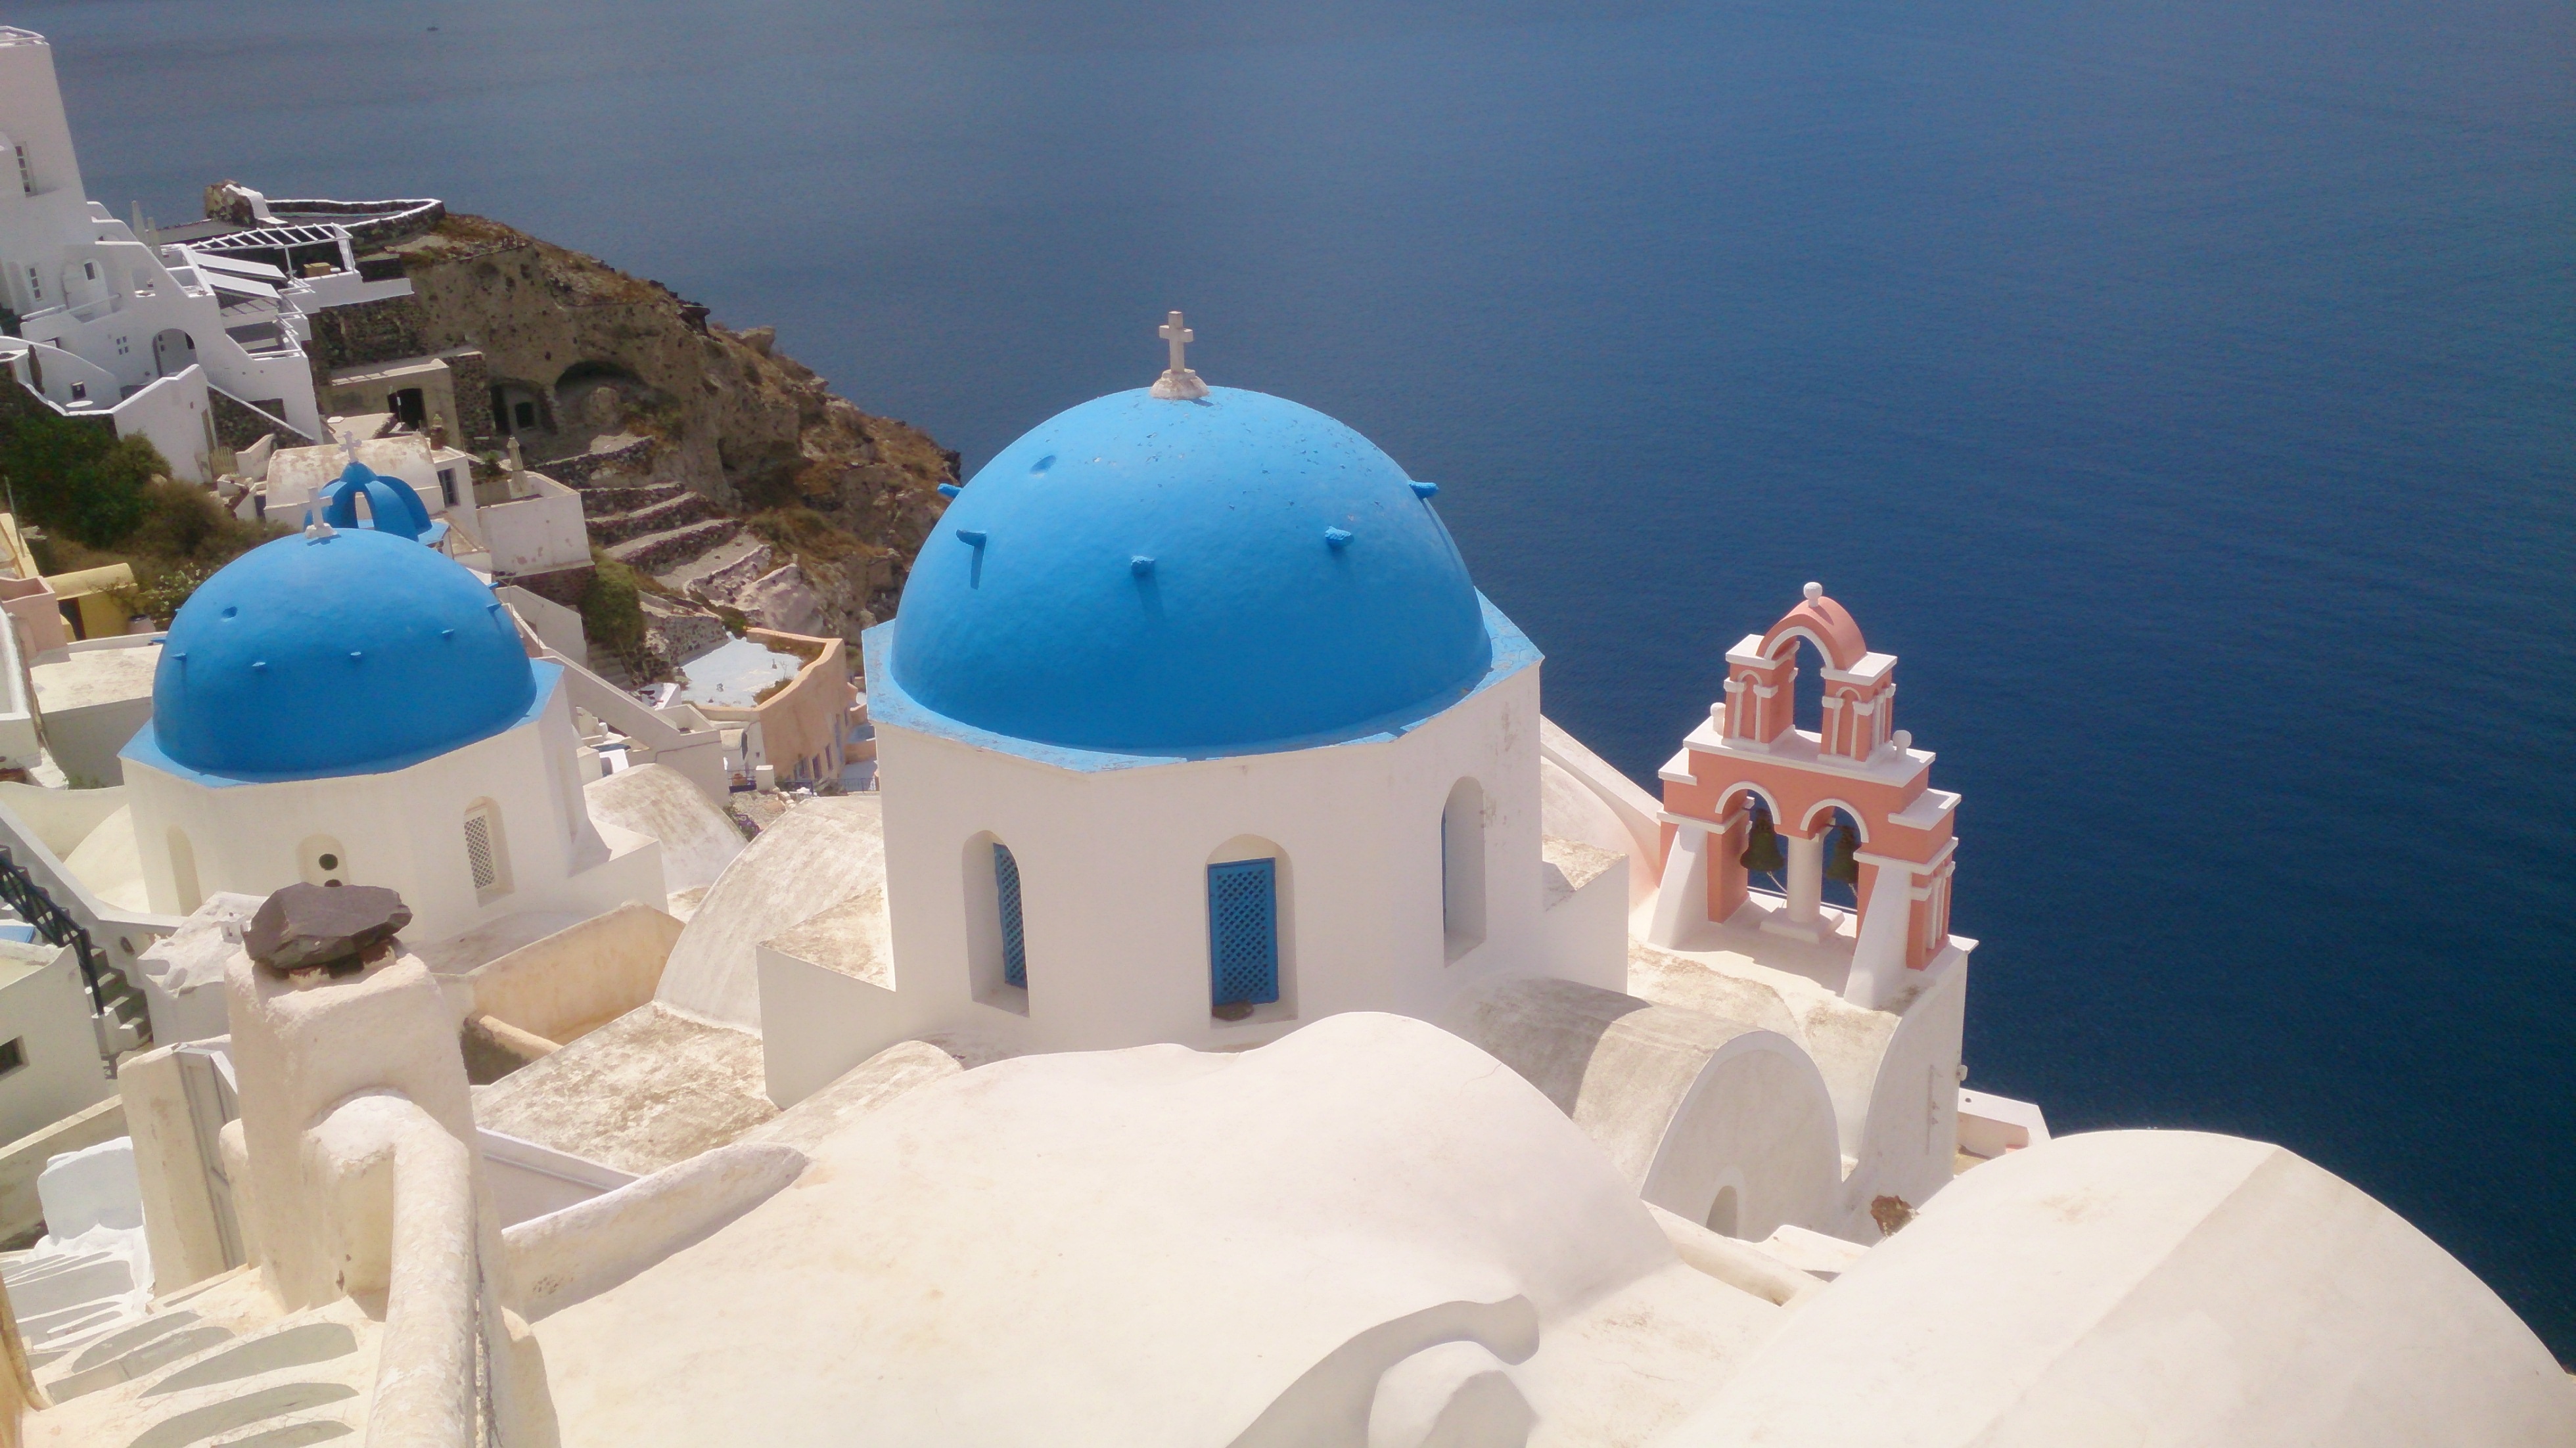
sea, water, sky, building, vacation, blue, cross, tourism, history, dome